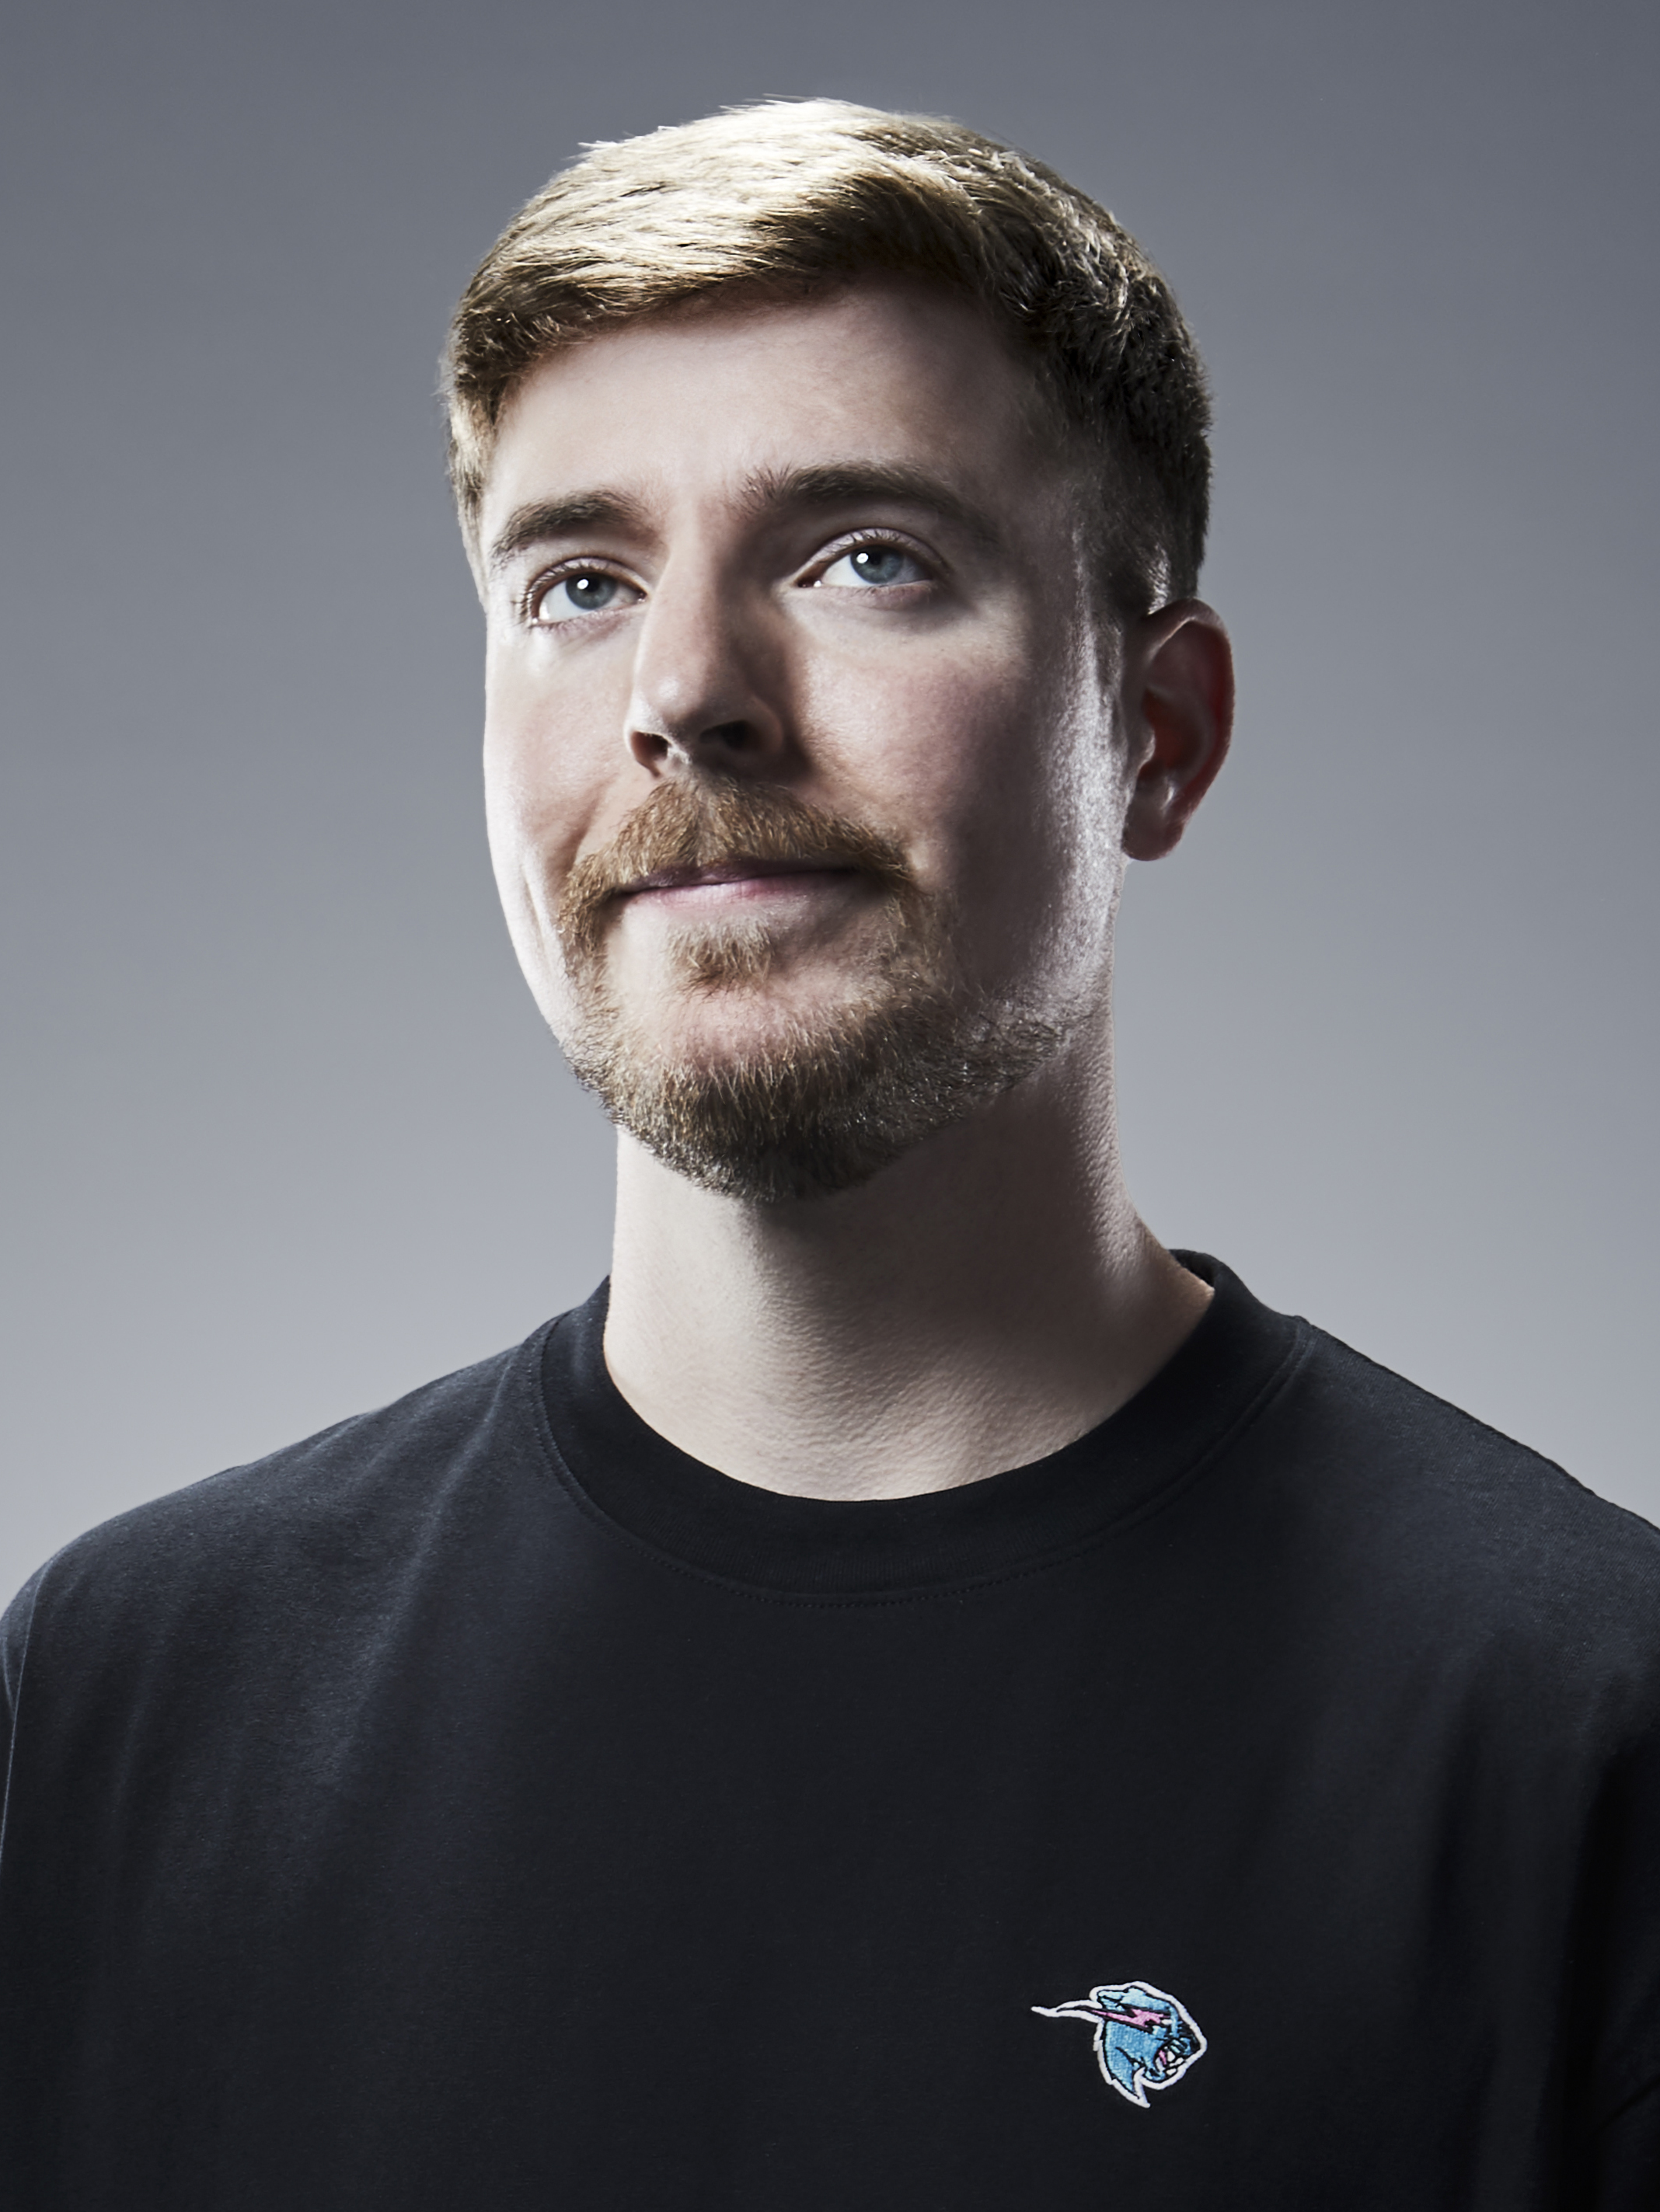
มิสเตอร์บีสต์

| name = มิสเตอร์บีสต์
| image = MrBeast 2023 (cropped).jpg
| caption = มิสเตอร์บีสต์ในปี ค.ศ. 2023
| birth_name = เจมส์ สตีเฟน ดอนัลด์สัน
| birth_place = รัฐแคนซัส สหรัฐ
| origin = กรีนวิลล์ รัฐนอร์ทแคโรไลนา สหรัฐ YouTube star, Greenville's own MrBeast rethinks old notions of philanthropy. "wnct.com".
| education = กรีนวิลล์ คริสเตียน อคาเดมี่
| years_active = ค.ศ. 2012–ปัจจุบัน
| subscribers = Plainlist|
* 310 ล้านคน (ช่องหลัก)
* 447 ล้านคน (รวมช่อง)
| stats_update = 19 สิงหาคม ค.ศ. 2024
| silver_button = yes
| silver_year = ค.ศ. 2016
| gold_button = yes
| gold_year = ค.ศ. 2017
| diamond_button = yes
| diamond_year = ค.ศ. 2018
| ruby_button = yes
| ruby_year = ค.ศ. 2021
| red_diamond_button = yes
| red_diamond_year = ค.ศ. 2022
| signature = MrBeast signature.svg
| signature_size = 80px
เจมส์ สตีเฟน "จิมมี่” ดอนัลด์สัน,efn-t|name="name"|แหล่งที่มาขัดแย้งกับการสะกดชื่อกลางของดอนัลด์สัน บางคนสะกดว่า "สตีเวน"Cite web |last=Asuncion |first=Joseph |date=2021-12-03 |title=MrBeast's viral Squid Game video is breaking every YouTube record ONE Esports |website=ONE Esports |language=en-US ในขณะที่คนอื่นสะกดว่า "สตีเฟน" เอกสารประกอบธุรกิจของดอนัลด์สันระบุชื่อตามกฎหมายของเขาว่า "เจมส์ สตีเฟน ดอนัลด์สัน" ในเดือนตุลาคม พ.ศ. 2565 พนักงานคนหนึ่งของดอนัลด์สันระบุว่าชื่อเต็มของดอนัลด์สันคือ "เจมส์ สตีเฟน ดอนัลด์สัน" (; เกิด: 7 พฤษภาคม ค.ศ. 1998) รู้จักกันดีในนาม มิสเตอร์บีสต์ () เป็นยูทูบเบอร์ชาวอเมริกัน เขาได้รับการกล่าวขานว่าเป็นผู้ทำความดีแนวการแสดงโลดโผนที่มีการลงทุนราคาถูก ช่องยูทูบหลักของเขา "MrBeast" เป็นรายชื่อช่องที่มียอดติดตามสูงสุดในยูทูบ|ช่องที่มีผู้ติดตามมากที่สุดในยูทูบ
ดอนัลด์สันเติบโตที่ กรีนวิลล์, รัฐนอร์ทแคโรไลนา โดยเขาได้เริ่มอัปโหลดวีดิทัศน์บนยูทูบเมื่อเดือนกุมภาพันธ์ ค.ศ. 2011 ตอนที่อายุ 13 ปี ภายใต้ชื่อเดิมว่า "มิสเตอร์บีสต์6000 (MrBeast6000)" เขาทำวีดิทัศน์แบบเลสเพลย์ไปจนถึงหัวข้อ "ความมั่งคั่งของยูทูบเบอร์คนอื่นจากการทำวีดิทัศน์" ในปี ค.ศ. 2017 เขาอัปโหลดไวรอลวิดีโอ โดยเริ่มหลังจากวีดิทัศน์ "นับเลขจนถึง 100,000" ในเวลาเพียงไม่กี่วันเขาได้รับการดูหลายหมื่นครั้ง และเขาก็ได้รับความนิยมมากขึ้นเรื่อยมานับแต่นั้น โดยวีดิทัศน์ส่วนใหญ่ของเขาได้รับการดูหลายสิบล้านครั้ง ในเวลาต่อมา รูปแบบเนื้อหาของเขามีความหลากหลายอย่างวีดิทัศน์แนวท้าทายและการแข่งขันชิงเงินที่ให้รางวัลหลายพันดอลลาร์ วีดิทัศน์ที่มีความยากลำบากหรือความท้าทายเพื่อเอาชีวิตรอด และออลิจินัลวล็อก เมื่อช่องของเขาเริ่มต้นขึ้น ดอนัลด์สันได้ว่าจ้างเพื่อนในวัยเด็กหลายคนเพื่อช่วยเหลือช่องยูทูบของเขาที่กำลังเติบโต
ช่องยูทูบหลักของดอนัลด์สันมีผู้ติดตามถึง 100 ล้านคนในวันที่ 28 กรกฎาคม ค.ศ. 2022 นั่นคือ "MrBeast" นอกจากนี้ เขาได้ทำช่องยูทูบอย่าง "Beast Reacts", "MrBeast Gaming", "MrBeast Shorts", และช่องการกุศล เขาเป็นหนึ่งในสิบยูทูบเบอร์ที่ได้รับค่าตอบแทนสูงสุดในปี ค.ศ. 2020 ดอนัลด์สันยังเป็นผู้ก่อตั้งมิสเตอร์บีสเบอเกอร์ (MrBeast Burger) กับฟีสเทอเบอร์ (Feastables) และผู้ร่วมสร้างโครงการทีมทรีส์ (Team Trees) ซึ่งเป็นการระดมทุนสำหรับมูลนิธิอะบอเดย์ ซึ่งระดมทุนได้มากกว่า 23 ล้านดอลลาร์สหรัฐ และทีมซีส์ (Team Seas) ซึ่งเป็นการระดมทุนสำหรับโอเชียนคอเซอเวนซีและดิโอเชียนคลีนอัป ซึ่งระดมทุนได้มากกว่า 30 ล้านดอลลาร์สหรัฐ และดอนัลด์สันยังได้รับรางวัลสตรีมมี้ อวอร์ดส์ ในสาขาครีเอเตอร์แห่งปี เป็นเวลา 4 ปีซ้อน ตั้งแต่ปี ค.ศ. 2020-2023 นอกจากนี้เขายังได้รับรางวัล ครีเอเตอร์ชายที่ชื่นชอบ จากงาน นิคคาโลเดียน คิดส์' ชอยส์ อวอร์ดส อีก 2 ครั้งในปี ค.ศ. 2022 และ 2023 โดยนิตยสาร"ไทม์" ยกย่องให้เขาเป็นหนึ่งใน 100 บุคคลที่ทรงอิทธิพลที่สุดในโลกประจำปี ค.ศ. 2023 และยังติดอันดับผู้สร้างรายได้สูงสุดบน
ยูทูบ ในนิตยสาร"ฟอร์บส์" ประจำปี 2022 และดอนัลด์สันมีมูลค่าทรัพย์สินสุทธิประมาณ 500 ล้านดอลลาร์สหรัฐ
== ชีวิตช่วงต้น ==
เจมส์ สตีเฟน ดอนัลด์สัน เกิดในวันที่ 7 พฤษภาคม ค.ศ. 1998 ในเมือง วิชิทอ|วิชิทอ, รัฐแคนซัส เขาเป็นบุตรของ ซู ดอนัลด์สัน และเขาเติบโตส่วนใหญ่ใน กรีนวิลล์, รัฐนอร์ทแคโรไลนา เนื่องจากพ่อแม่ทำงานหนักและรับราชการทหาร ทำให้เขาต้องย้ายที่อยู่บ่อยครั้ง และได้รับการดูแลจากโอแพร์|พี่เลี้ยงชาวต่างชาติ พ่อแม่ของเขาหย่าร้างกันในปี ค.ศ 2007 ในปี 2016 ดอนัลด์สันจบการศึกษาจากสถาบันคริสเตียนกรีนวิลล์ ซึ่งเป็นโรงเรียนมัธยมคริสเตียนเอกชนขนาดเล็กในพื้นที่ หลังจากนั้น เขาเข้าเรียนที่มหาวิทยาลัยอีสต์แคโรไลนา เพียงระยะสั้น ๆ ก่อนตัดสินใจลาออก หลังจากออกจากมหาวิทยาลัย ดอนัลด์สันกับเพื่อน ๆ พยายามวิเคราะห์อัลกอริทึมการแนะนำของยูทูบ และพยายามไขปริศนาว่าจะสร้างวิดีโอไวรัลได้อย่างไร ดอนัลด์สันเล่าถึงช่วงเวลานี้ว่า ""มีช่วงเวลา 5 ปีในชีวิตของผมที่ผมหมกมุ่นอยู่กับการศึกษาความไวรัล การศึกษาอัลกอริทึมของยูทูบอย่างหนักจนมันส่งผลเสียต่อสุขภาพ ผมตื่นนอน สั่งอาหารอูเบอร์อีทส์ แล้วก็นั่งอยู่หน้าคอมพิวเตอร์ทั้งวัน ศึกษาข้อมูลอย่างต่อเนื่องกับยูทูปเบอร์ คนอื่น ๆ""
== เส้นทางยูทูป ==
=== ช่วงพยายามเป็นยูทูบเบอร์ที่มีชื่อเสียงในช่วงต้น (ค.ศ. 2012-2017) ===
File:Members of MrBeast.jpg|thumb|upright=1.3|สมาชิกของมิสเตอร์บีส เรียงจากซ้ายไปขวา: เอวา "คริส" ไทสัน คาร์ล เจค็อบ โนแลน แฮนเซ็น และ แชด์เลอร์ แฮโลว์|left
ดอนัลด์สัน เริ่มมีความฝันอยากเป็นยูทูบเบอร์ เขาได้เริ่มสร้างช่องยูทูบและเผยแพร่วิดีโอลงบนยูทูบ ตั้งแต่เดือนกุมภาพันธ์ ค.ศ. 2012 ตอนที่เขามีอายุ 13 ปี ในชื่อเดิมว่า ""มิสเตอร์บีสต์6000"" "(MrBeast6000)" และวีดีโอแรกของเขามีชื่อว่า ""เห็นกับดักในไมน์คราฟต์ที่แย่ที่สุดที่เคยมีมา (Worst Minecraft Saw Trap Ever???)"" วิดีโอแรกๆ ของเขา มีหลากหลายประเภท ตั้งแต่แนวเลสเพลย์ โดยเน้นไปที่การเล่นวิดีโอเกมส์อย่าง "ไมน์คราฟต์" และ "คอลล์ออฟดิวตี: แบล็กออฟส์ 2" วิดีโอประเมินรายได้ของเหล่ายูทูบเบอร์ คนอื่นๆ วิดีโอให้คำแนะนำสำหรับยูทูบเบอร์ หน้าใหม่ วิจารณ์ดราม่าในแวดวงยูทูป โดยดอนัลด์สันในช่วงแรก ไม่ค่อยเปิดหน้าตนเอง ในคลิปวิดีโอมากนัก
ในปี ค.ศ. 2015 และ ค.ศ. 2016 ดอนัลด์สันเริ่มเป็นที่รู้จักมากขึ้น จากซีรีส์วิดีโอ "อินโทรที่ห่วยที่สุดในยูทูป" ที่ล้อเลียนอินโทรของยูทูปเบอร์คนอื่นๆ ช่วงกลางปี ค.ศ. 2016 ดอนัลด์สันมีผู้ติดตามประมาณ 30,000 คน จนกระทั่งเขาได้ผู้ติดตามถึง 100,000 คน ในเดือนกรกฎาคม ค.ศ. 2016 และปลายปี ค.ศ. 2016 ดอนัลด์สันตัดสินใจลาออกจากมหาวิทยาลัยอีสต์แคโรไลนา เพื่อมุ่งมั่นเป็นอาชีพยูทูปเบอร์อย่างเต็มตัว แต่การตัดสินใจครั้งนี้ทำให้แม่ของเขาไม่เห็นด้วย และทำให้เขาต้องย้ายออกจากบ้าน
ขณะที่ช่องของดอนัลด์สันเติบโต เขาได้ชวนเพื่อนสมัยเด็ก 4 คน มาช่วยสร้างสรรค์คอนเทนต์ให้กับช่อง ได้แก่ เอวา "คริส" ไทสัน ("เดิมชื่อ คริส ไทสัน") แชด์เลอร์ แฮโลว์ แกร์เล็ต โรนัล และ เจ็ค แฟรงกิ้นส์ โดยแฟรงกิ้นส์ออกจากทีมในปี 2020 เลยทำให้คาร์ล เจค็อบ จากเดิมที่เป็นตากล้อง ก็ได้มาแทนที่แฟรงกิ้นส์
=== ช่วงแจ้งเกิด (ค.ศ. 2017–2020) ===
File:MrBeast 2018.jpg|thumb|upright=0.85|มิสเตอร์บีสต์ในปี ค.ศ. 2018
ในเดือนมกราคม ค.ศ. 2017 จิมมี่ ดอนัลด์สัน ได้เผยแพร่คลิปวิดีโอที่เขา นับเลข 1 ถึง 100,000 ซึ่งกลายเป็นวิดีโอไวรัลที่ส่งผลให้เขาแจ้งเกิด โดยการนับครั้งนั้นใช้เวลากับเขาไปทั้งหมด 40 ชั่วโมง แม้ว่าจะมีการเร่งความเร็วบางช่วงเพื่อให้ “ความยาวของวิดีโออยู่ภายใต้ 24 ชั่วโมง”Cite web|date=2019-10-07|title=Millions of people watched YouTuber 'MrBeast' count to 100,000 Business Insider|website=web.archive.org โดยในช่วงเวลานี้ ดอนัลด์สันได้รับความนิยมจากการทำวิดีโอสุดแปลก เช่น พยายามทำแก้วแตกด้วยโทรโข่งร้อยตัว ดูสีแห้งเป็นเวลาหนึ่งชั่วโมง พยายามอยู่ใต้น้ำ 24 ชั่วโมง แต่สุดท้ายก็ล้มเหลวเนื่องจากปัญหาสุขภาพ และอีกหนึ่งความพยายามที่ไม่สำเร็จคือการหมุน ฟิตเจ็ต สปินเนอร์ ตลอดทั้งวัน โดยตลอดปี ค.ศ. 2018 ดอนัลด์สันได้แจกเงินไปแล้วกว่า 1 ล้านดอลลาร์ ผ่านวิดีโอแปลกประหลาดเหล่านี้ ส่งผลให้เขาได้รับฉายาว่า “นักบุญแห่งยูทูป ผู้ยิ่งใหญ่ที่สุด”
ในช่วง พิวดีพาย ปะทะ ที-ซีรีส์ ในปลายปี ค.ศ. 2018 การแข่งขันแย่งชิงอันดับช่องที่มีผู้ติดตามมากที่สุดบนยูทูบ ดอนัลด์สันได้ทุ่มทุนซื้อป้ายโฆษณาขนาดใหญ่ โฆษณาทางโทรทัศน์และวิทยุจำนวนมาก เพื่อช่วยให้พิวดีพาย|พิวดี้พายมีผู้ติดตามแซงหน้าที-ซีรีส์ "Mr Beast explains how many ads for Pewdiepie he bought, and what types of ads". "Twitter". Archived from the original on November 2, 2022. หรือกระทั่งซื้อที่นั่งหลายที่ในงานซูเปอร์โบวล์ครั้งที่ 53 ให้ตัวเองและคนในทีม โดยทั้งทีมสวมเสื้อที่เรียงกันเป็นข้อความว่า "ซับ ทู พิวดี้พาย" (Sub 2 PewDiePie) เพื่อเชิญชวนคนให้กดติดตามพิวดี้พายHamilton, Isabel Asher (February 4, 2019). "PewDiePie's war with T-Series hit the Super Bowl, as YouTuber Mr Beast turned up to the game with 'Sub 2 PewDiePie' shirts". "Business Insider". Archived from the original on May 26, 2019.
ในเดือนมีนาคม ค.ศ. 2019 ดอนัลด์สันได้จัดและถ่ายทำการแข่งขันเกมแบตเทิลรอยัล|แบตเทิลรอยัลในชีวิตจริงขึ้นที่ลอสแอนเจลิส โดยมีรางวัลรวมมูลค่ากว่า 200,000 ดอลลาร์สหรัฐ (แบ่งเป็น 2 เกมส์ เกมส์ละ 100,000 ดอลลาร์) โดยร่วมมือกับเกมส์ "เอเพ็กซ์เลเจนส์" สำหรับเงินรางวัลและค่าใช้จ่ายในการจัดงานทั้งหมด ได้รับการสนับสนุนจาก อิเล็กทรอนิก อาตส์ บริษัทผู้จัดจำหน่ายเกมส์"เอเพ็กซ์เลเจนส์"
ดอนัลด์สันถูกกล่าวหาว่าใช้ เงินปลอม ในวิดีโอที่ชื่อว่า "ผมเปิดธนาคารฟรี" ซึ่งเผยแพร่เมื่อวันที่ 23 พฤศจิกายน ค.ศ. 2019 ต่อมาเขาได้ชี้แจงว่าเขาใช้เงินปลอมเพื่อ หลีกเลี่ยงความกังวลด้านความปลอดภัย ของผู้เข้าร่วมกิจกรรม และผู้ที่เข้าร่วม จะได้รับเช็คจริง หลังจากการถ่ายทำเสร็จสิ้น
ในเดือนเมษายน ค.ศ. 2020 ดอนัลด์สันได้จัดการแข่งขัน เป่ายิ้งฉุบ|เป่ายิ้งชุบ ผ่านการสตรีมสดโดยมีอินฟลูเอนเซอร์ เข้าร่วม 32 คน และมีรางวัลชนะเลิศมูลค่า 250,000 ดอลลาร์สหรัฐ โดยครั้งนี้กลายเป็น กิจกรรมออริจินัลสดที่มีผู้ชมสูงสุดในประวัติศาสตร์ยูทูป ด้วยจำนวนผู้ชมพร้อมกัน 662,000 คน โดยผู้ชนะการแข่งขันในครั้งนั้นคือ ณเดชช็อต (Nadeshot) และต่อมาในเดือนตุลาคม ค.ศ. 2020 ดอนัลด์สันได้จัดการแข่งขันสำหรับอินฟลูเอนเซอร์อีกครั้ง โดยครั้งนี้เป็นแข่ง ตอบคำถาม โดยมีผู้เข้าแข่งขัน 24 คน รางวัลชนะเลิศมูลค่า 300,000 ดอลลาร์ ผู้ชนะการแข่งขันครั้งนี้คือพี่น้องคู่แฝด ชาร์ลี และ ดิ้กซี้ ดี'อเมรีโอ้ ซึ่งก่อให้เกิดเสียงวิพากษ์วิจารณ์ เนื่องจากมีข้อกล่าวหาว่าพวกเธอ โกง
=== ช่วงประสบความสำเร็จกับการเป็นอาชีพยูทูบเบอร์ (ค.ศ. 2021-ปัจจุบัน) ===
ดอนัลด์สันปล่อยวิดีโอที่ชื่อ "ยูทูปรีไวน์ 2020: ขอบคุณพระเจ้ามันจบสักที"(YouTube Rewind 2020, Thank God It's Over)Tran, Fonticha (January 1, 2021). "MrBeast's "YouTube Rewind 2020, Thank God It's Over"". "Exclusive Hollywood". Archived from the original on January 11, 2021. ในวันที่ 1 มกราคม ค.ศ. 2021 โดยในวิดีโอของดอนัลด์สัน เขาอธิบายว่าเขาเคยเชื่อเสมอว่ายูทูปเบอร์ "ควรมีบทพูดมากขึ้นในรีไวน์" แล้วด้วยความคิดนี้อยู่ในใจ เขาจึงตัดสินใจโทรหา "ยูทูปเบอร์ หลายร้อยคน" มาเพื่อทำรีไวน์ นี้ด้วยกัน หนึ่งเดือนต่อมาดอนัลด์สัน ได้เซ็นสัญญากับเจลลี่สแมค เพื่อให้บริษัทจัดการเผยแพร่คอนเทนต์ของเขาบนเฟซบุ๊ก และสแน็ปแชท
File:MrBeast KCA2023 104 (cropped) 2.jpg|thumb|upright|มิสเตอร์บีสในงาน รางวัลนิคคาโลเดียนคิดส์ชอยส์ 2023
ในเดือนพฤศจิกายน ค.ศ. 2021 ดอนัลด์สันได้อัปโหลดวิดีโอ "456,000 ดอลลาร์ สควิดเกมในชีวิตจริง!" ซึ่งเป็นการนำละครชุดสตรีมมิ่งเกมเอาชีวิตรอดยอดนิยมจากเน็ตฟลิกซ์ "สควิดเกม เล่นลุ้นตาย|สควิดเกม เกมลุ้นตาย" นำมาทำขึ้นใหม่ในชีวิตจริง โดยในวิดีโอนี้มีผู้เข้าแข่งขัน 456 คน เพื่อชิงเงินรางวัลมูลค่า 456,000 ดอลลาร์สหรัฐ วิดีโอนี้กลายเป็นหนึ่งในวิดีโอที่มียอดชมมากที่สุดบนยูทูปในปี 2021 โดยมียอดชมกว่า 130 ล้านครั้งภายในหนึ่งสัปดาห์ โดยผู้กำกับละครอย่าง ฮวัง ดง-ฮย็อก ก็มีปฏิกิริยาตอบรับเชิงบวกต่อการสร้างสรรค์และดัดแปลงละครนี้อย่างขำขัน
ในเดือนธันวาคม ค.ศ. 2021 ดอนัลด์สัน ได้สร้างการแข่งขันระหว่างเหล่าอินฟลูเอนเซอร์ครั้งที่ 3 โดยมีผู้เข้าแข่งขัน 15 คนและรางวัลชนะเลิศ 1,000,000 ดอลลาร์สหรัฐ ต่อมาในเดือนมกราคม ค.ศ. 2022 นิตยสารฟอร์บ ได้จัดอันดับดอนัลด์สันให้เป็นผู้สร้างรายได้สูงสุดของยูทูป โดยทำรายได้ประมาณ 54 ล้านดอลลาร์สหรัฐ ในปี 2021 โดยฟอร์บได้ระบุว่ารายได้ของเขาในปี 2021 จะทำให้เขาติดอันดับที่ 40 ในรายชื่อ 100 ผู้ทรงอิทธิพลของฟอบส์ ประจำปี 2020 โดยเขาจะมีรายได้เทียบเท่ากับ วิน ดีเซล และ ลูวิส แฮมิลตัน ในปี ค.ศ. 2020
ในวันที่ 28 กรกฎาคม ค.ศ. 2022 ดอนัลด์สันก็ได้มียอดผู้ติดตามบนช่องหลักของเขาถึง 100 ล้านคน ทำให้เขาเป็นช่องลำดับที่ 5 และเป็นยูทูบเบอร์เดี่ยวคนที่ 2 ที่ทำได้ตามเป้าหมายนี้ ต่อมาในวันที่ 17 พฤศจิกายน ค.ศ. 2022 ดอนัลด์สันก็ได้รับรางวัล"บันทึกสถิติโลกกินเนสส์ สาขา "ผู้ติดตามมากที่สุดสำหรับผู้ชายเดี่ยวบนยูทูบ"" ด้วยช่อง มิสเตอร์บีสต์ ที่มียอดผู้ติดตาม 112,193,139 คนSuggitt, Connie (November 17, 2022). "Mr Beast now most-subscribed YouTuber ever, overtaking PewDiePie". "Guinness World Records". Archived from the original on November 19, 2022. โดยแซงผู้ครองสถิติเดิมอย่าง พิวดีพาย ที่ครองตำแหน่งยูทูบเบอร์ที่มีผู้ติดตามมากที่สุดเกือบสิบปี ในเดือนพฤศจิกายน 2022 ดอนัลด์สัน สามารถทำยอดผู้เข้าชมวิดีโอได้ถึงหนึ่งพันล้านครั้งภายในระยะเวลา 30 วันบนช่องยูทูปหลักของเขา และวันที่ 15 ตุลาคม ค.ศ. 2023 ดอนัลด์สันสามารถทำลายสถิติยอดผู้ติดตาม 200 ล้านคน ซึ่งห่างจากยอดซับ 100 ล้านของเขาแค่ 1 ปีกับอีก 2 เดือนเท่านั้น โดยวิดีโอของเขาใน ยูทูบ ชอร์ตส์ ชื่อ "คุณจะยอมบินไปถึงปารีสเพื่อไปซื้อบาแก็ตไหม" กลายเป็นวิดีโอที่มียอดผู้เข้าชมมากที่สุดบนช่องยูทูปหลักของเขา โดยมียอดการเข้าชมสูงถึง 1 พันล้านครั้ง และจำนวนการชอบวีดีโอสูงถึง 40 ล้าน จนกระทั่งเดือนมิถุนายน ค.ศ. 2024 มิสเตอร์บีสต์ก็สามารถเอาชนะที-ซีรีส์ และขึ้นมาเป็นอันดับ 1 ของช่องยูทูบ หลังจากที่ที-ซีรีส์ ครองอันดับ 1 มานานกว่า 5 ปี มิสเตอร์บีสต์ ก็ได้เป็นช่องยูทูบที่มีผู้ติดตามมากที่สุดในโลก และเป็นยูทูบเบอร์ชาวอเมริกันคนแรกที่มีผู้ติดตามมากที่สุดบนยูทูบอีกด้วย
== หมายเหตุ ==
== อ้างอิง ==
==แหล่งข้อมูลอื่น==
*
*
*
หมวดหมู่:มิสเตอร์บีสต์|
หมวดหมู่:บุคคลที่เกิดในปี พ.ศ. 2541
หมวดหมู่:บุคคลที่ยังมีชีวิตอยู่
หมวดหมู่:ยูทูเบอร์ชาวอเมริกัน
หมวดหมู่:บุคคลจากรัฐแคนซัส
หมวดหมู่:บุคคลจากรัฐนอร์ทแคโรไลนา